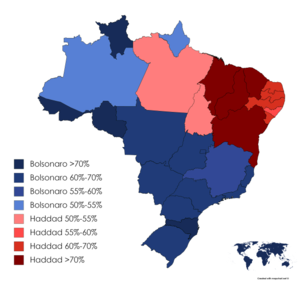
Créé avec mapchart.net Les états sont colorés selon la vainqueur de l'état et son score. (détails des couleurs dans l'image)
Une élection présidentielle a lieu au Brésil les 7 et 28 octobre 2018, dans le cadre des élections générales, afin d’élire le président de la République du pays.